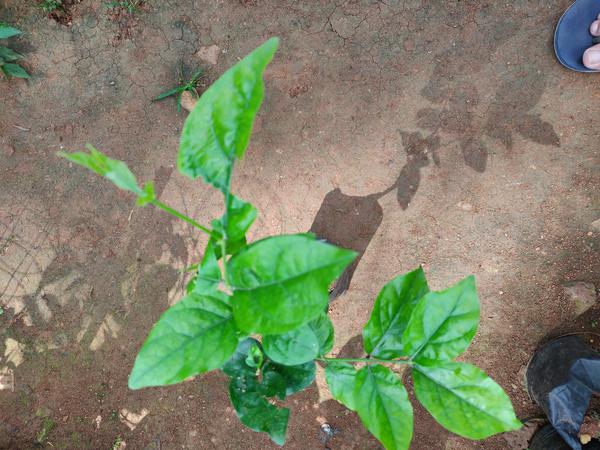
Plant: Jasmine